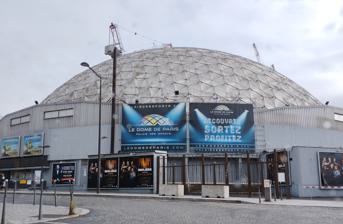
Building: Dôme de Paris
Country: France
Year built: 1960
Indoor arena located in the 15th arrondissement of Paris, France Dôme de Paris Venue façade in 2023 Full name Dôme de Paris—Palais des Sports Former names Palais des Sports (1960-2015) Address 34 Boulevard Victor 75015 Paris , France Location 15th arrondissement Coordinates 48°49′57″N 2°17′10″E / 48.83250°N 2.28611°E / 48.83250; 2.28611 Owner Société d'exploitation du palais des sports Capacity 4,600 Construction Broke ground 1959 Opened 1960 Renovated 1975, 2002 Architect Pierre Dufau Buckminster Fuller Victor Parjadis de Larivière General contractor Eiffel Website Venue Website The Dôme de Paris (originally the Palais des Sports ) is an indoor arena located in the 15th arrondissement of Paris , France . The closest metro station is Porte de Versailles . Background The venue was built in 1959 to replace the old Vel’ d’Hiv' at the Porte de Versailles. With a capacity of 4,600 seats, it was the largest venue in Paris. The architects and engineers created a dome with the largest light alloy dome ever designed in the world made of 1,100 aluminum panels. Since its first season, it has presented shows and concerts, such as The Beatles , The Rolling Stones , Grateful Dead , Pink Floyd , Genesis , Josephine Baker , U2 , Queen , Liza Minnelli , Diana Ross , Dalida , Johnny Hallyday , Sylvie Vartan , the Harlem Globetrotters , Holiday on Ice , and Little Mix in addition to events such as boxing matches. It is notable as being the venue where the original 1980 French production of Les Misérables premiered. Genesis recorded a series of shows at the venue in 1977 which can be heard on the live album Seconds Out . Over the years, people from all over the world have come to the Dôme de Paris to see music hall and sports legends, dancers, ice skaters, circus shows, musical shows ( Les Dix Commandements , Le Roi Soleil ) and other shows such as ones directed by Robert Hossein , a pioneer in big French shows. See also List of indoor arenas in France References